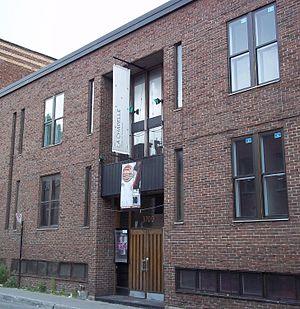
Théâtre La Chapelle, 3700, rue Saint-Dominique, Montréal
Le Théâtre La Chapelle, fondé en 1990, est un petit théâtre d'une centaine de places, situé au 3700 rue St-Dominique à Montréal. Sa programmation multidisciplinaire est axée sur l'avant-garde et la jeune création.